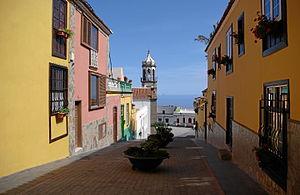
Granadilla de Abona est une commune de la province de Santa Cruz de Tenerife dans la communauté autonome des Îles Canaries en Espagne. Elle est située au sud-est de l'île de Tenerife.